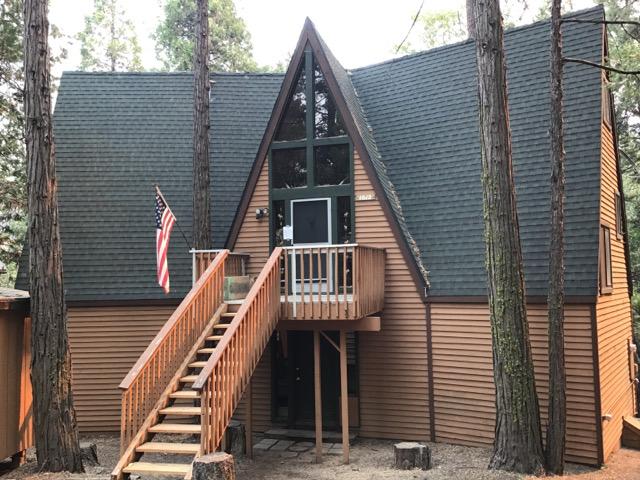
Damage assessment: no_damage